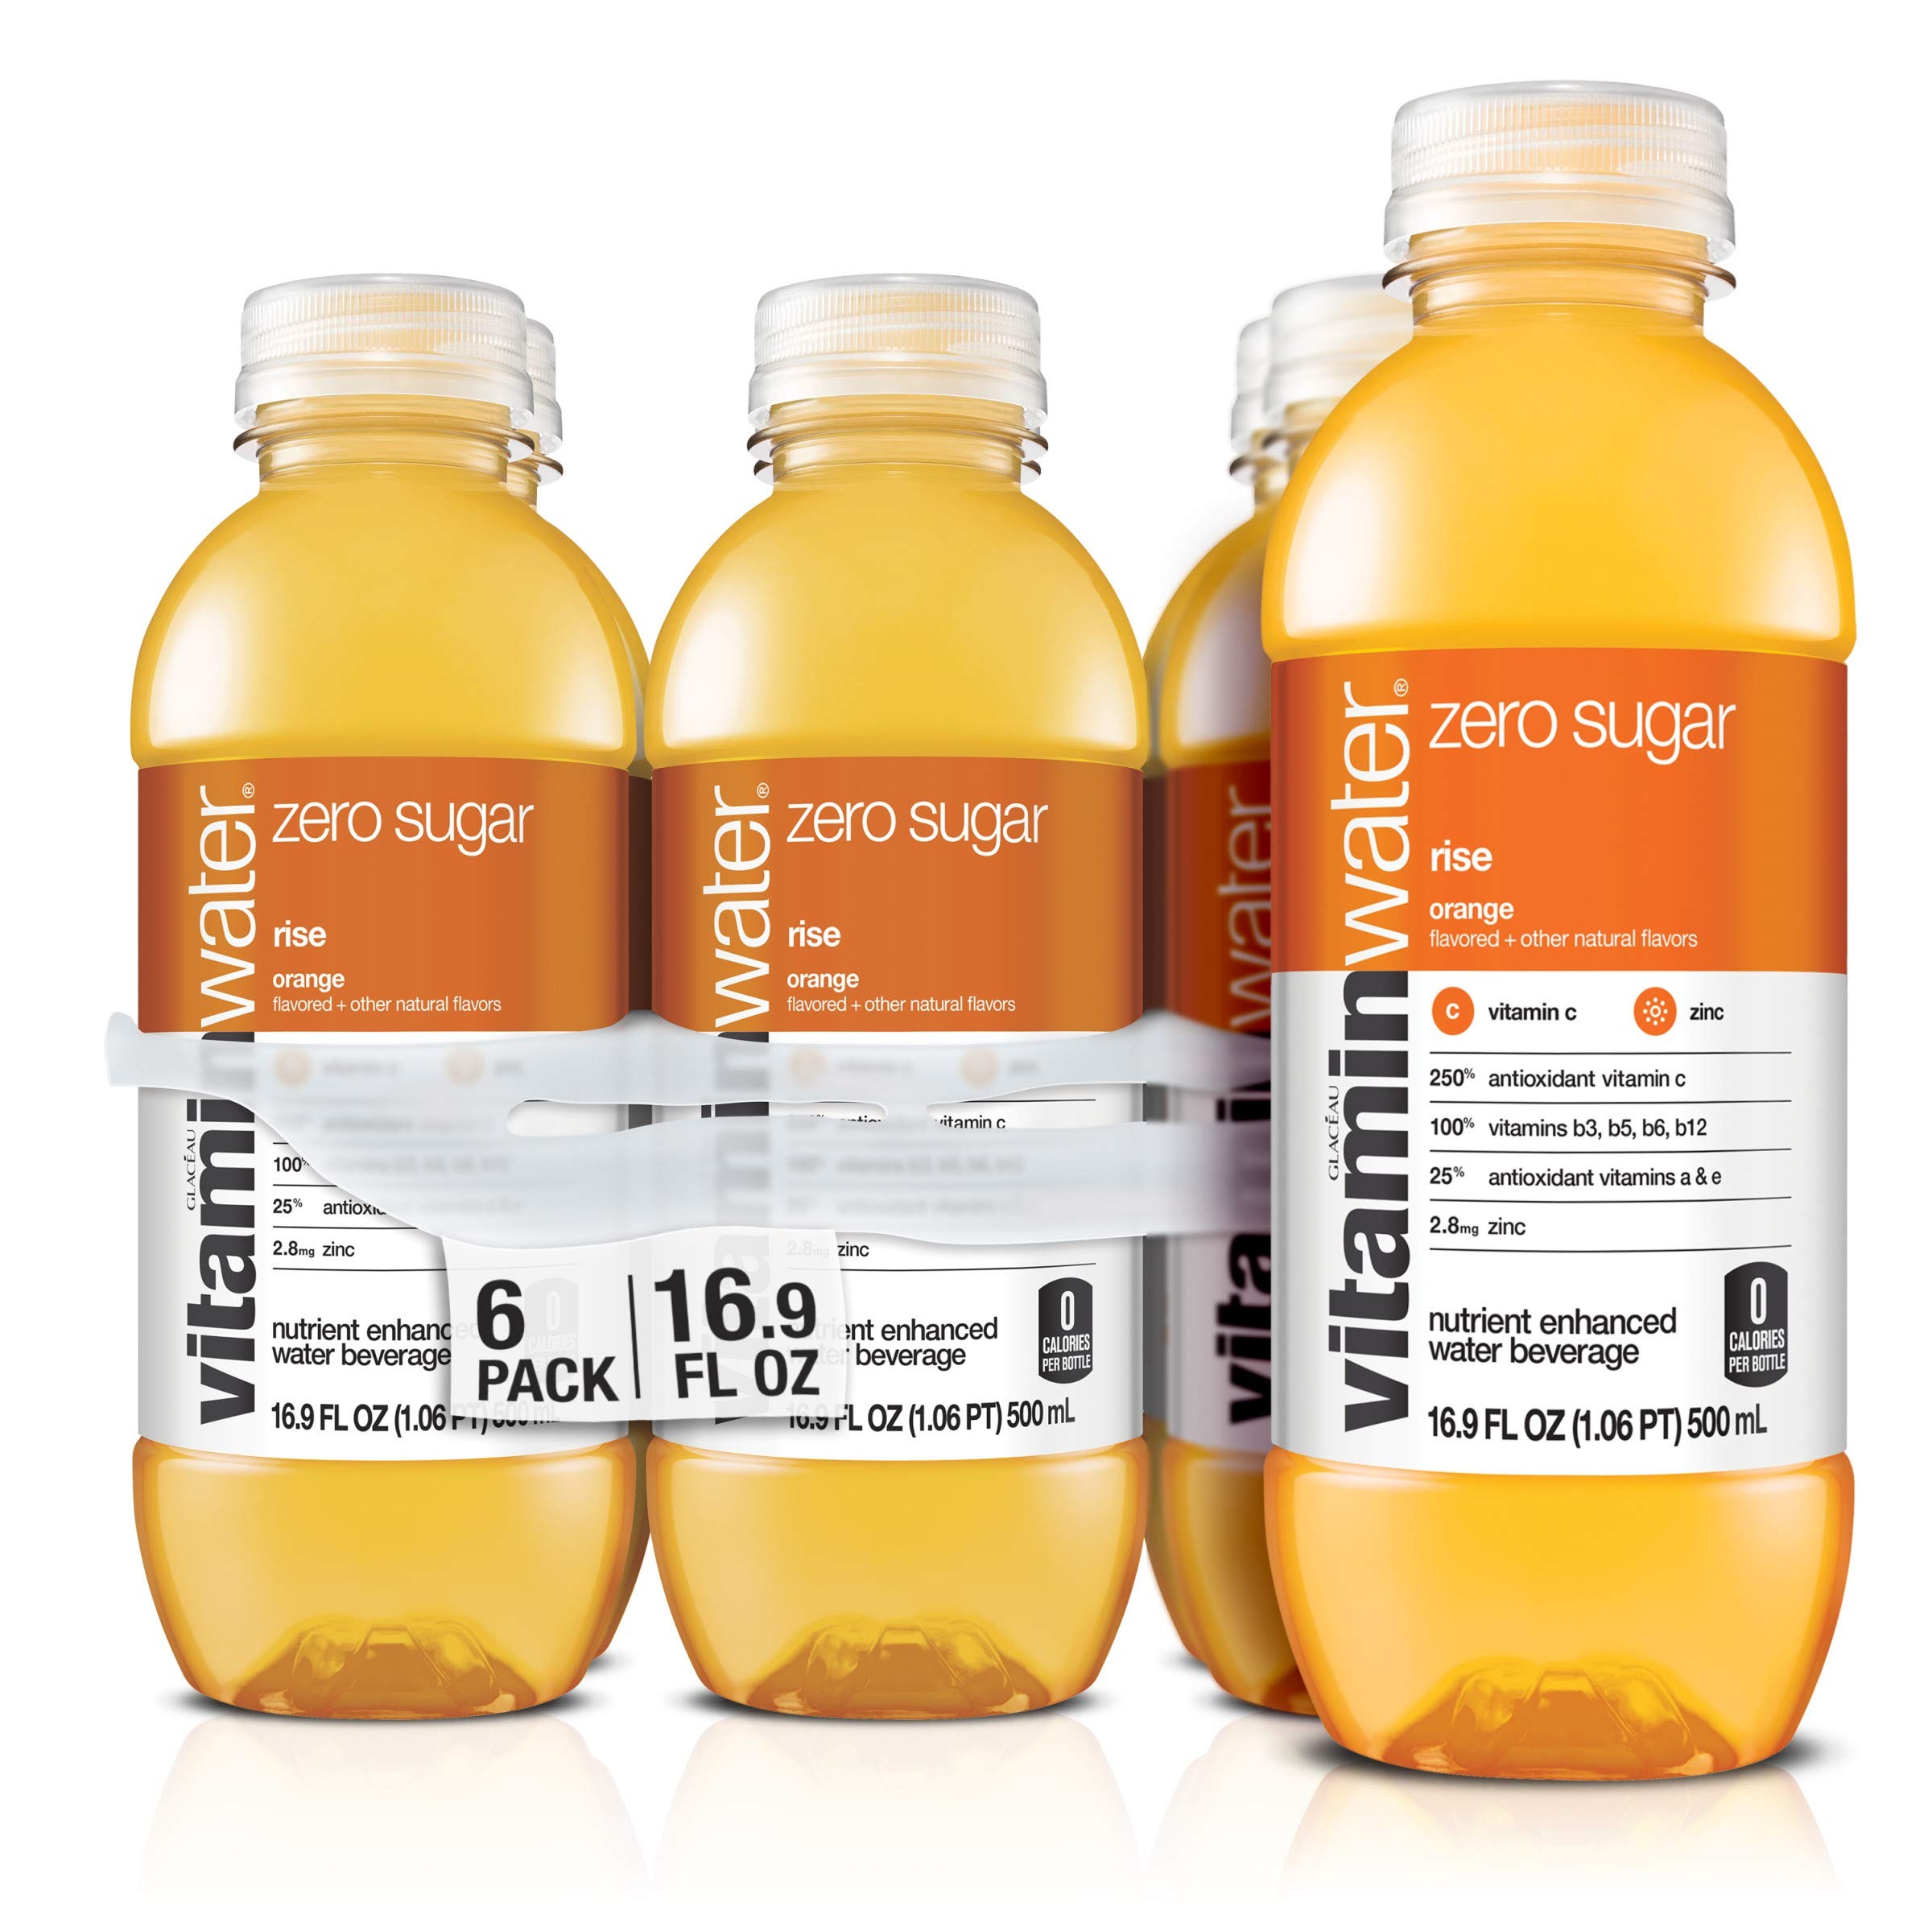
Item Name: vitaminwater Zero Rise Water, 16.9 Fl Oz (pack of 6)
Bullet Point 1: Antioxidant vitamin c
Bullet Point 2: Flavored nutrient enhanced water beverage with zero calories
Bullet Point 3: Vitaminwater zero rise orange an excellent source of vitamins and hydration
Value: 101.4
Unit: Fl Oz

Price: 6.99